Laurence Irving (dramatist)

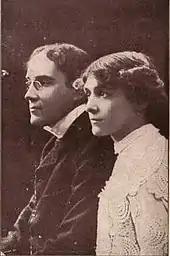
Irving and Mabel Hackney in "The Incubus" c1910

Ten or eleven minutes after the collision, "Empress of Ireland" lurched violently onto her starboard side, allowing as many as 700 passengers and crew to crawl out of the portholes and decks onto her port side. The ship lay on her side for a minute or two, having seemingly run aground. A few minutes later at 02:10, about 14 minutes after the collision, the bow rose briefly out of the water and the ship finally sank. Hundreds of people were thrown into the near-freezing water. The disaster resulted in the deaths of 1,012 people.